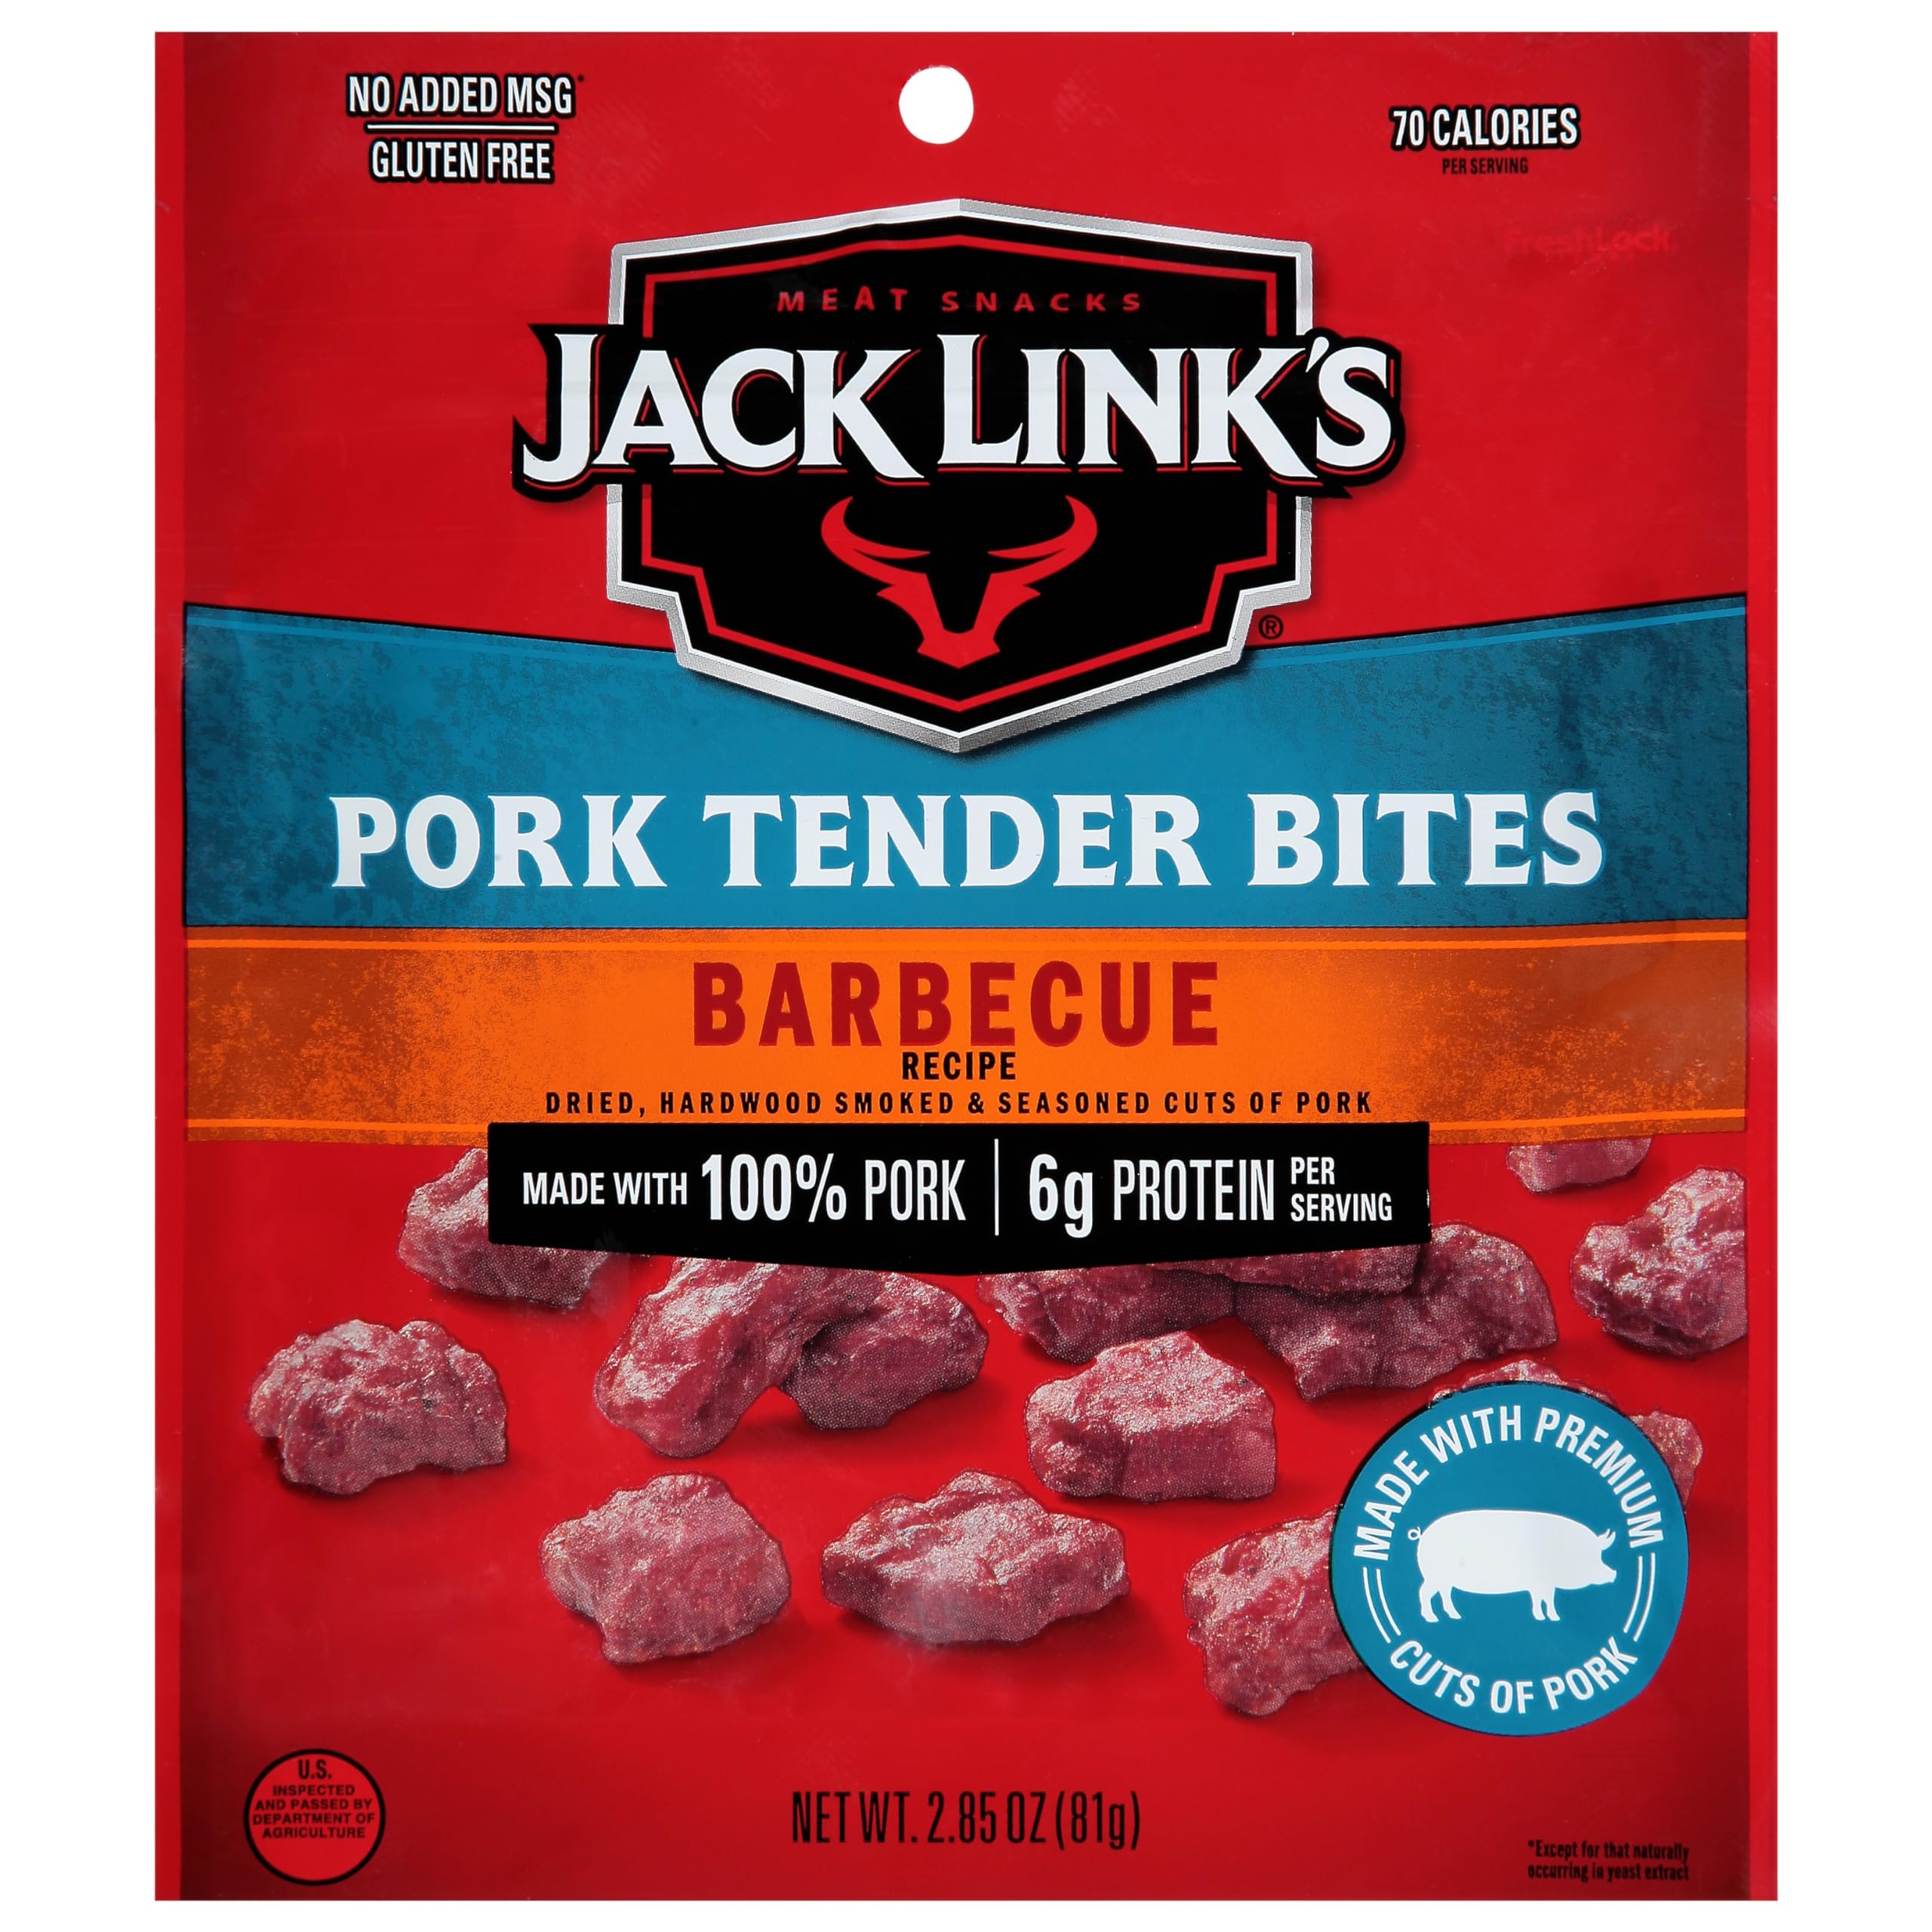
Item Name: Jack Links, Beef Jerky Bbq Pork Tender Bites, 2.85 Ounce
Product Description: Jerky Snacks
Value: 2.85
Unit: Ounce

Price: 5.95